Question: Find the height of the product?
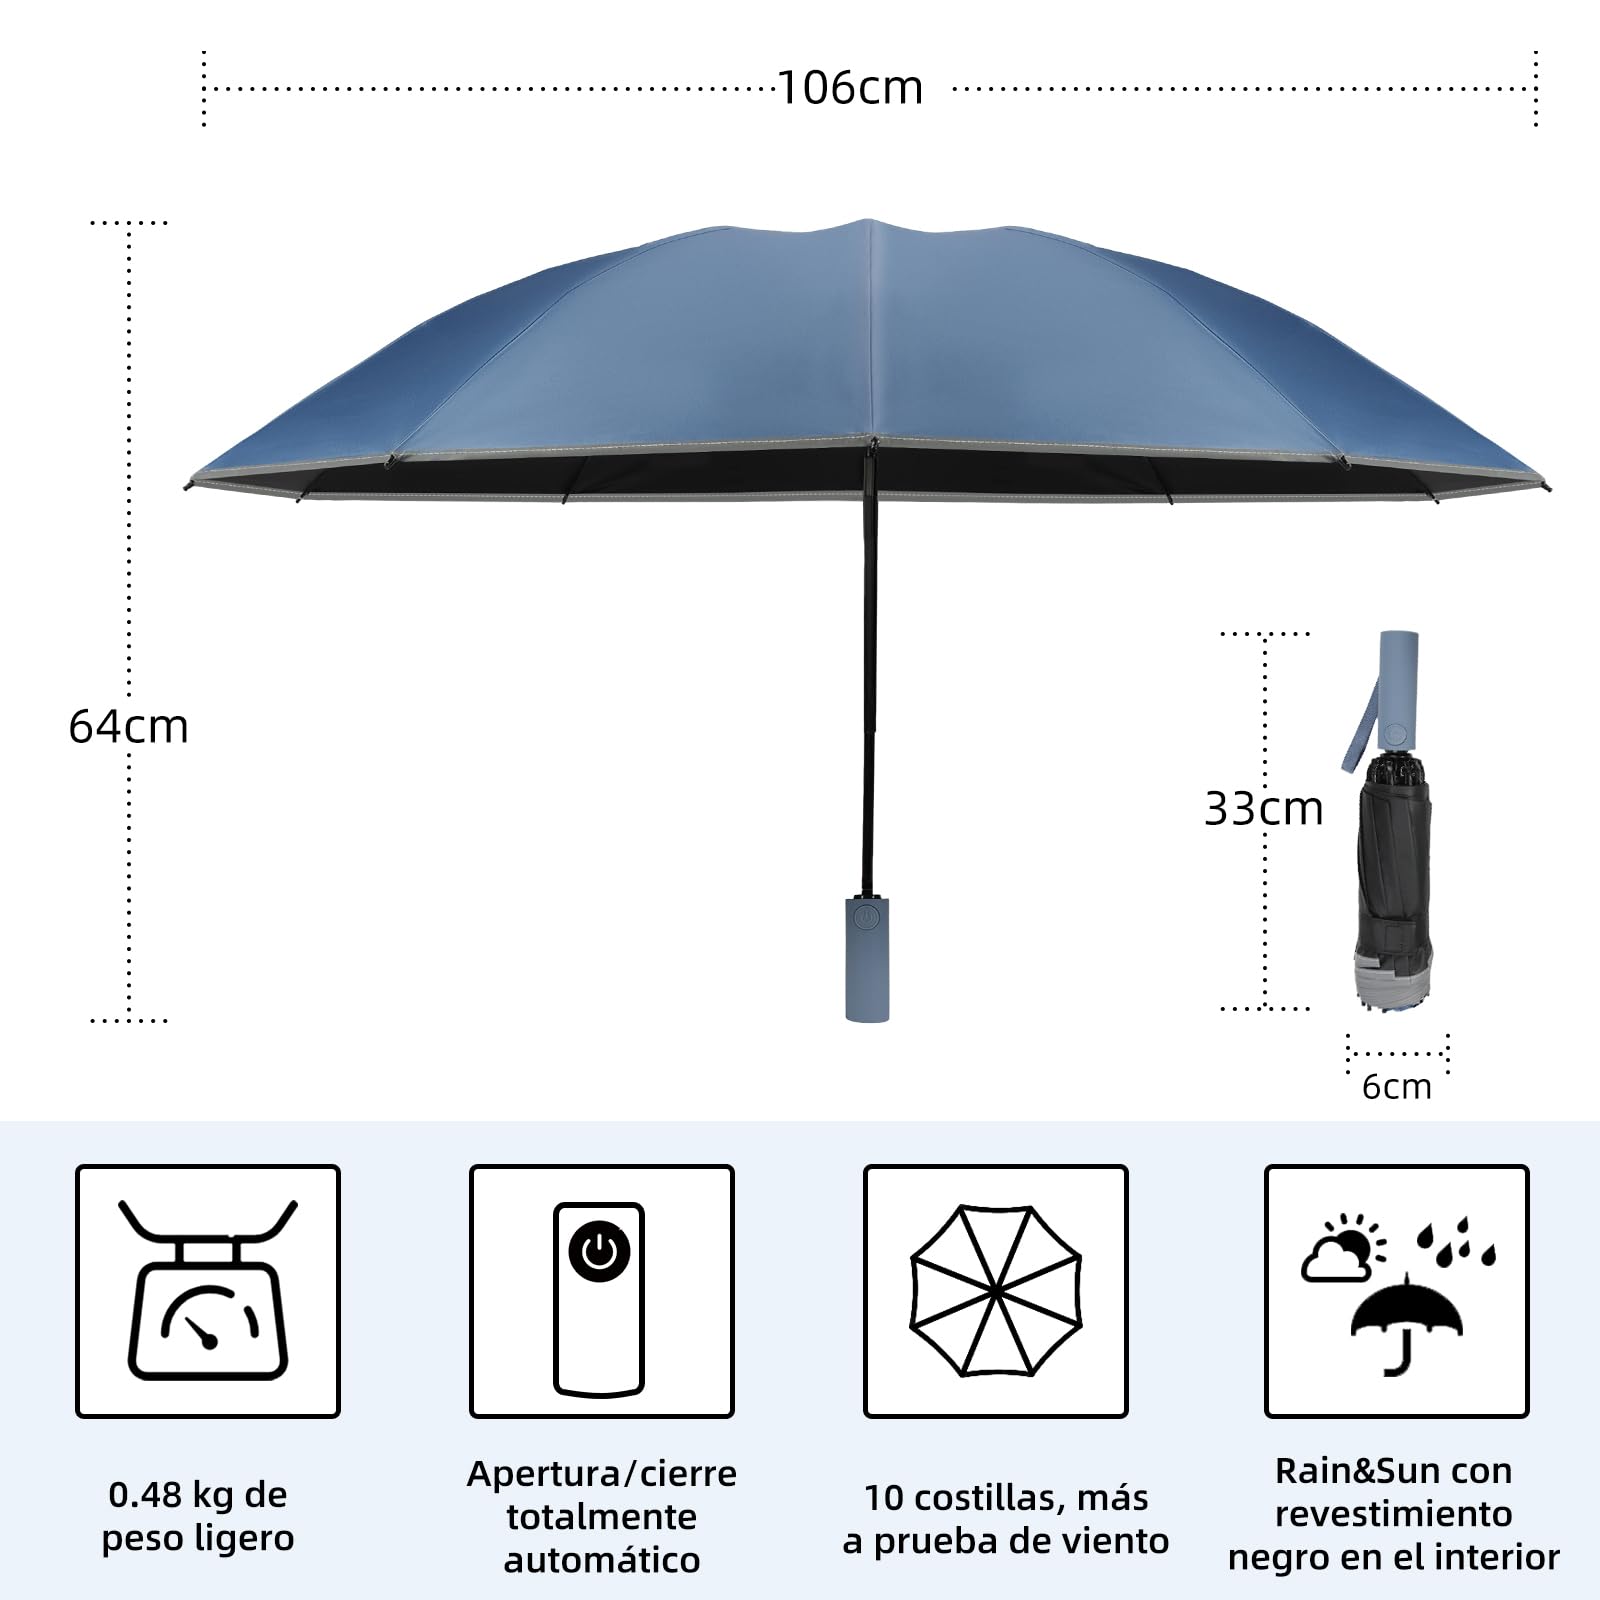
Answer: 64.0 centimetre